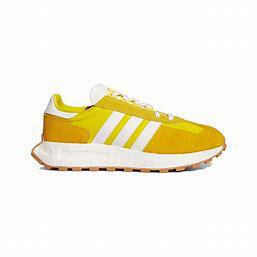
Brand: Adidas
Model: Retropy E5